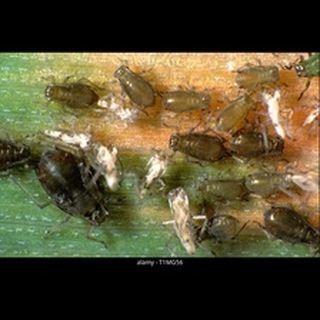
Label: wheat_aphid